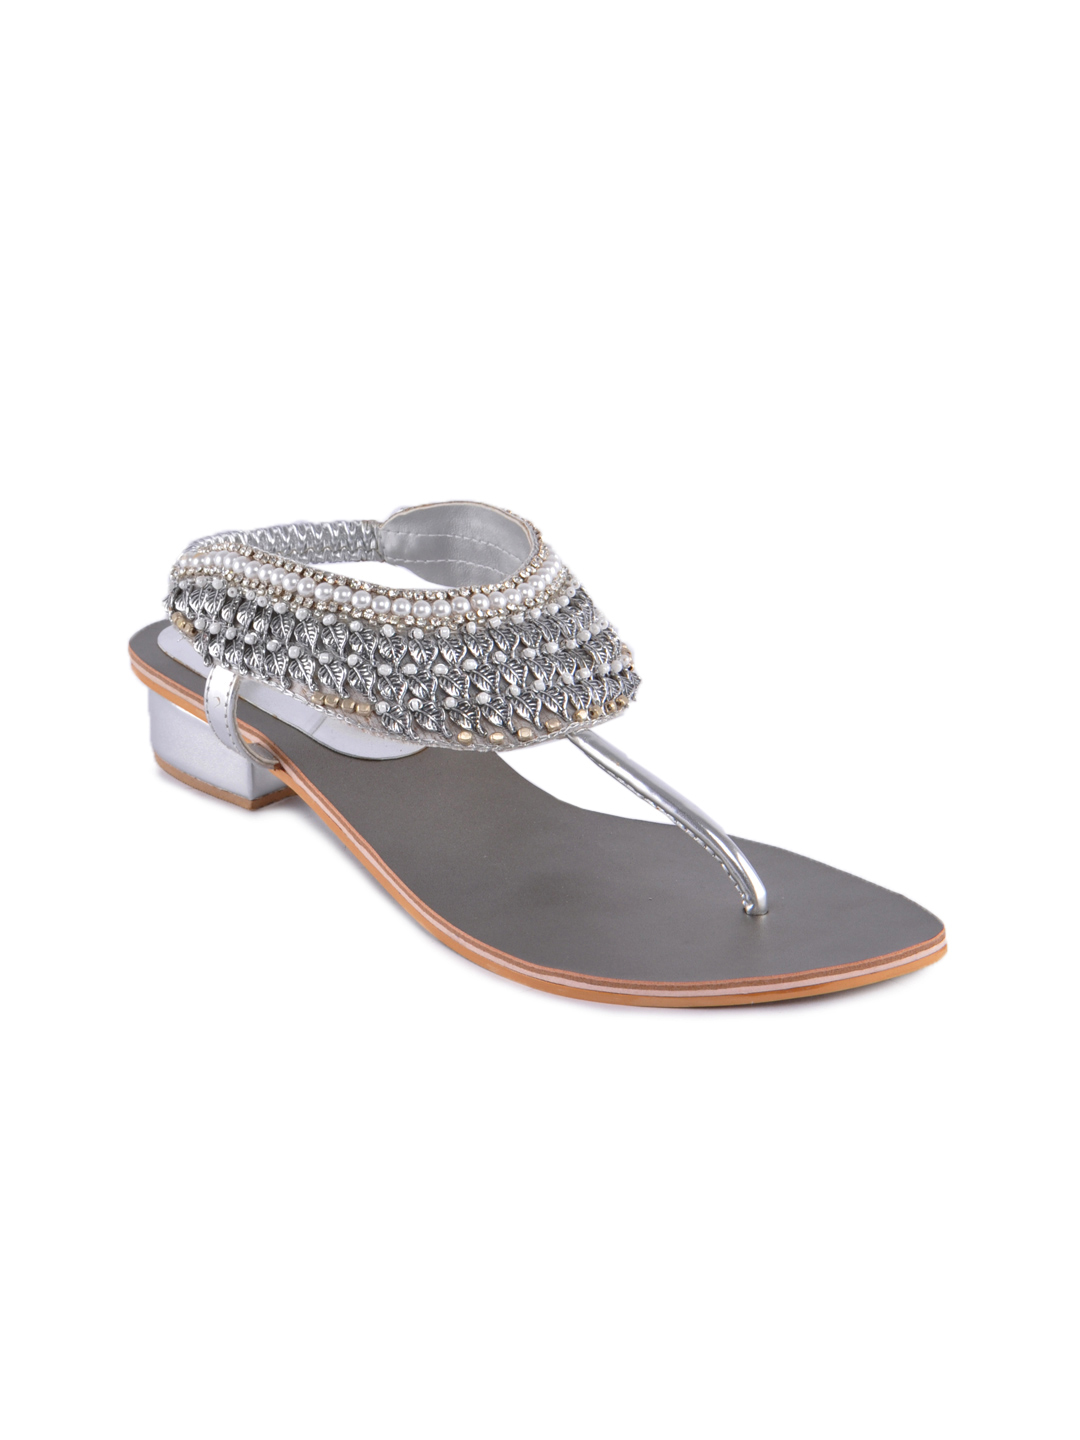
Inc. 5 Women Casual Silver Flats
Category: Footwear / Shoes / Heels
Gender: Women
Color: Silver
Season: Winter 2012
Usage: Casual